Zoar, Ohio

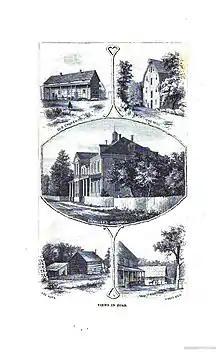
Views in Zoar, 1875

Zoar was founded by Radical Pietist Christian dissenters from Germany called the Society of Separatists of Zoar in 1817. It was named after the Biblical village to which Lot and his family escaped from Sodom. It was a communal society: All property was communally owned, and the farms, shops, and factories were managed by regularly elected trustees. The society attained its greatest prosperity in the 1850s, when it owned over 10,000 acres of land and was worth approximately $1 million. Many German-style structures have been restored and are part of the Zoar Village State Memorial. There are presently ten restored buildings. According to the Ohio Historical Connection, Zoar is an island of Old-World charm in east-central Ohio.